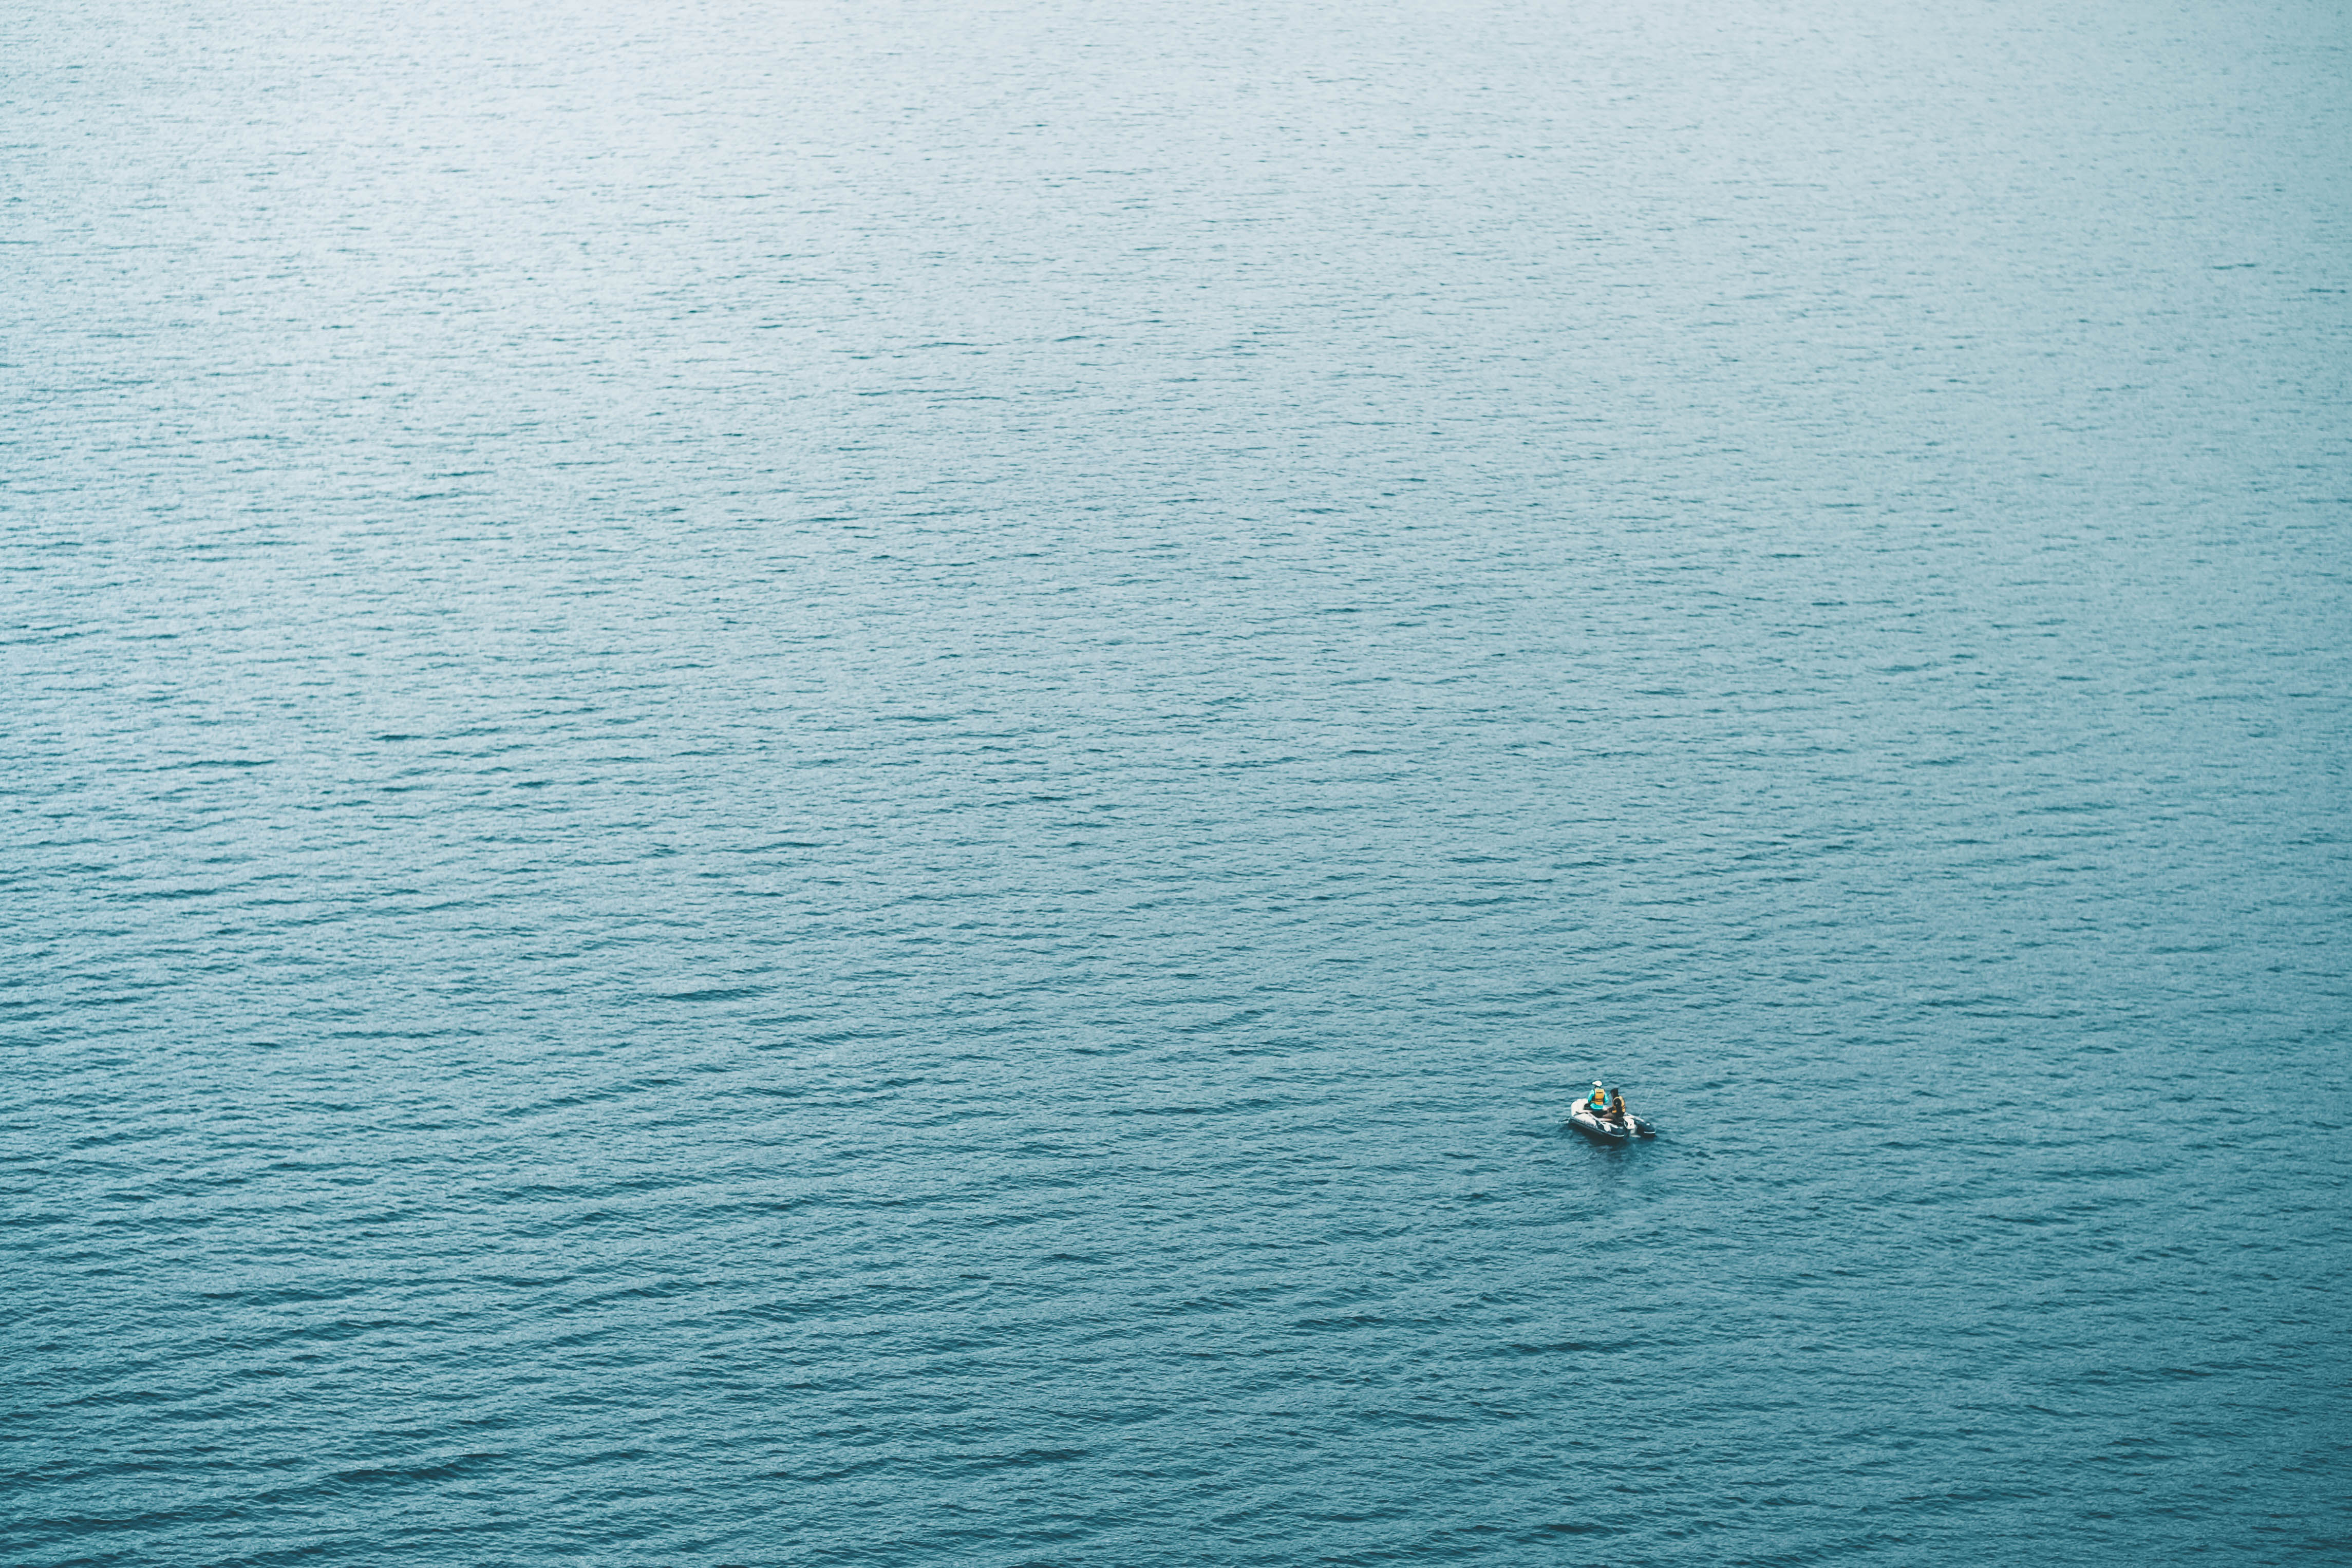
sea, coast, water, ocean, horizon, wave, lake, reflection, bay, blue